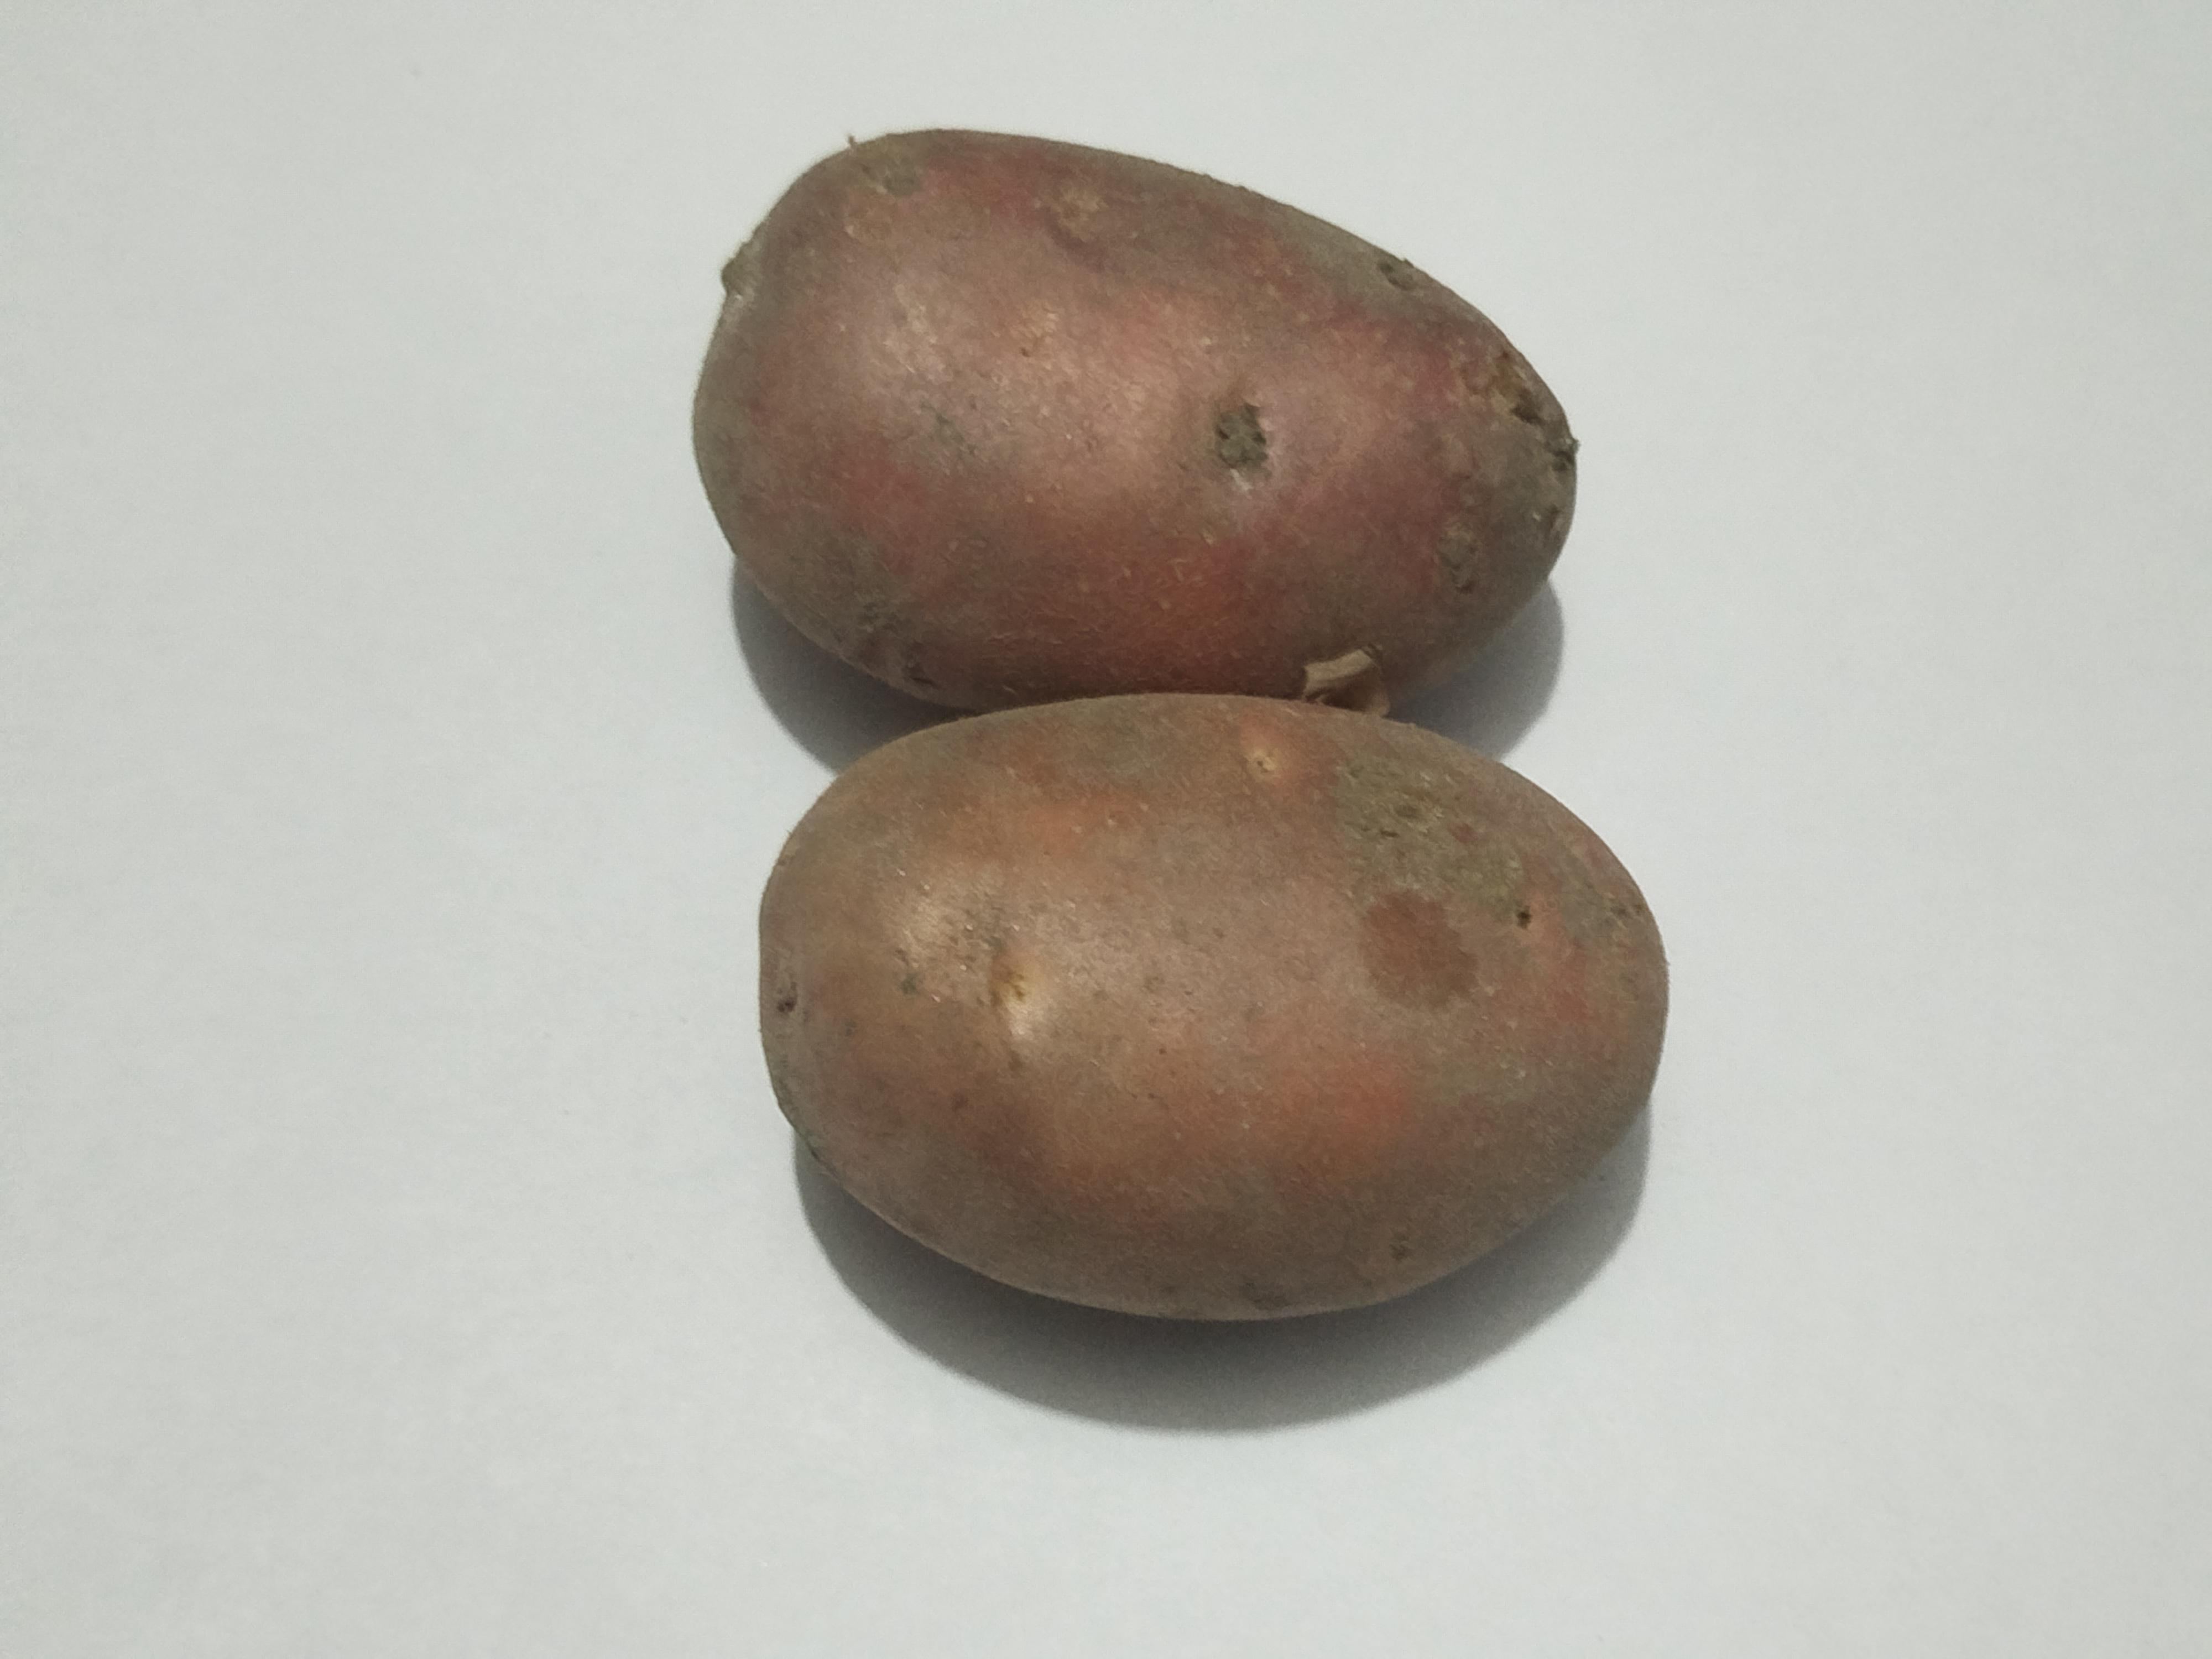
Label: Potato